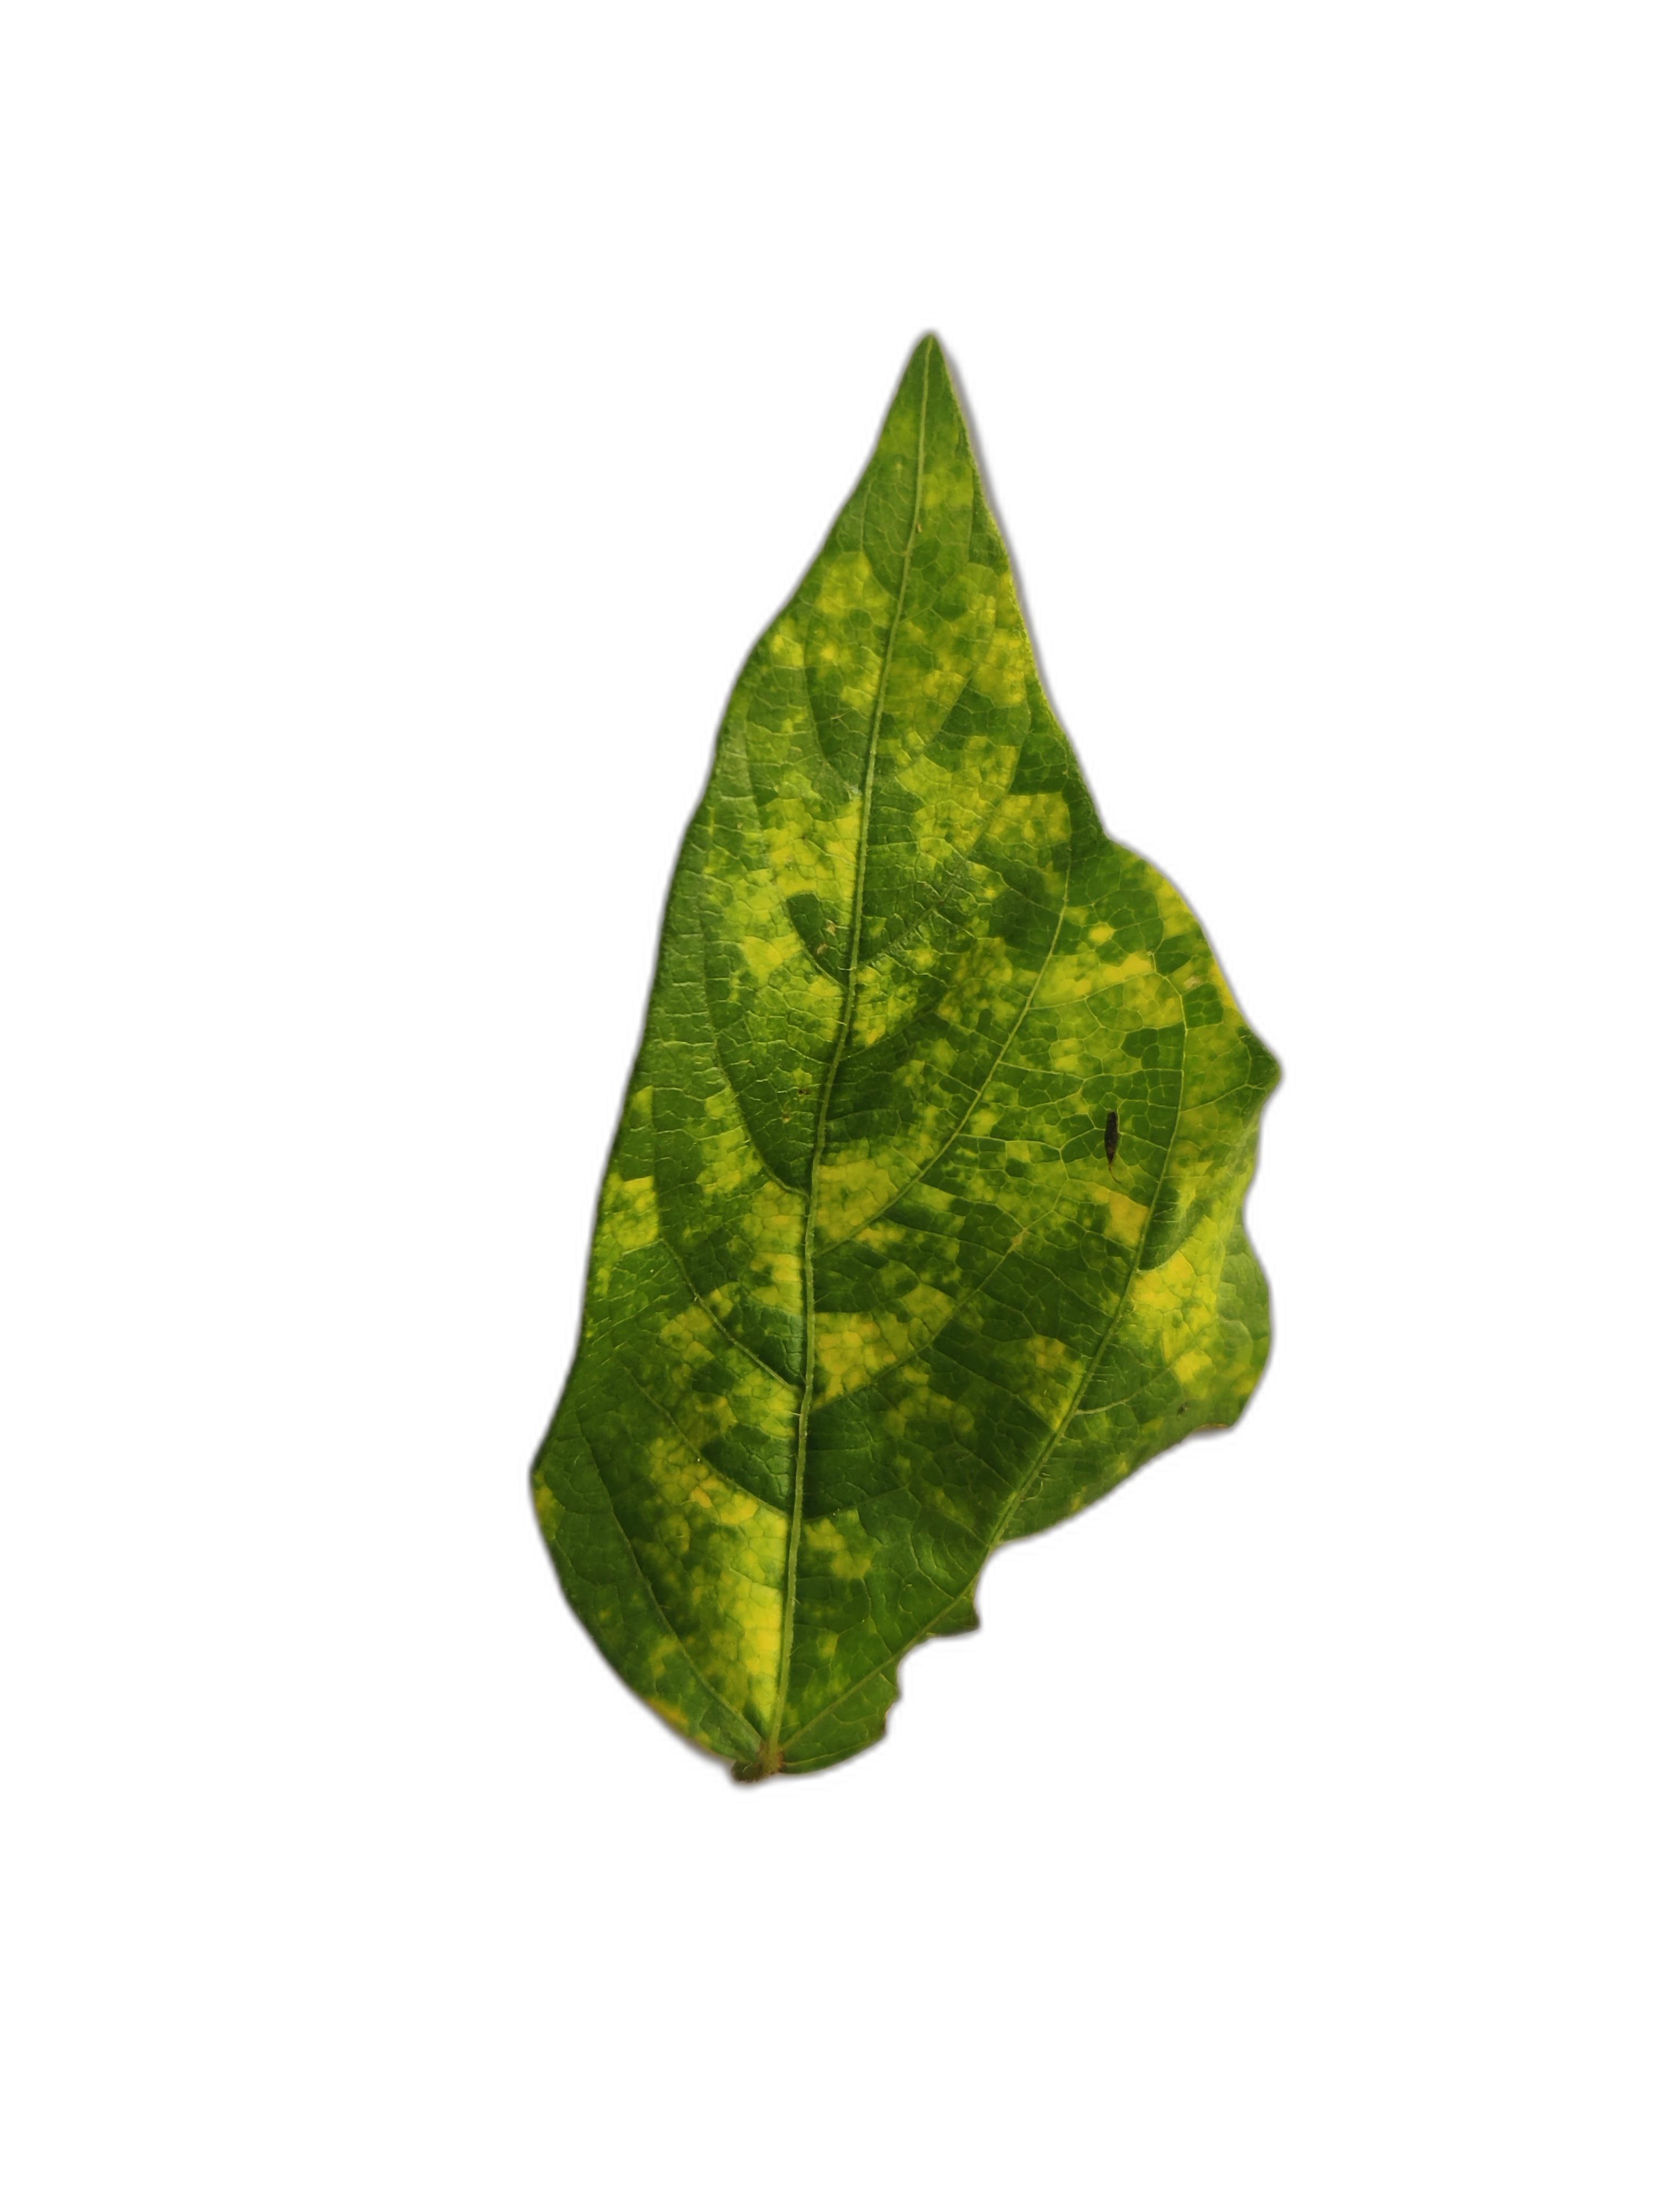
Label: Yellow Mosaic